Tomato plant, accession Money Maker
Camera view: horizontal (90 deg, fisheye); turntable rotation: 90 degrees
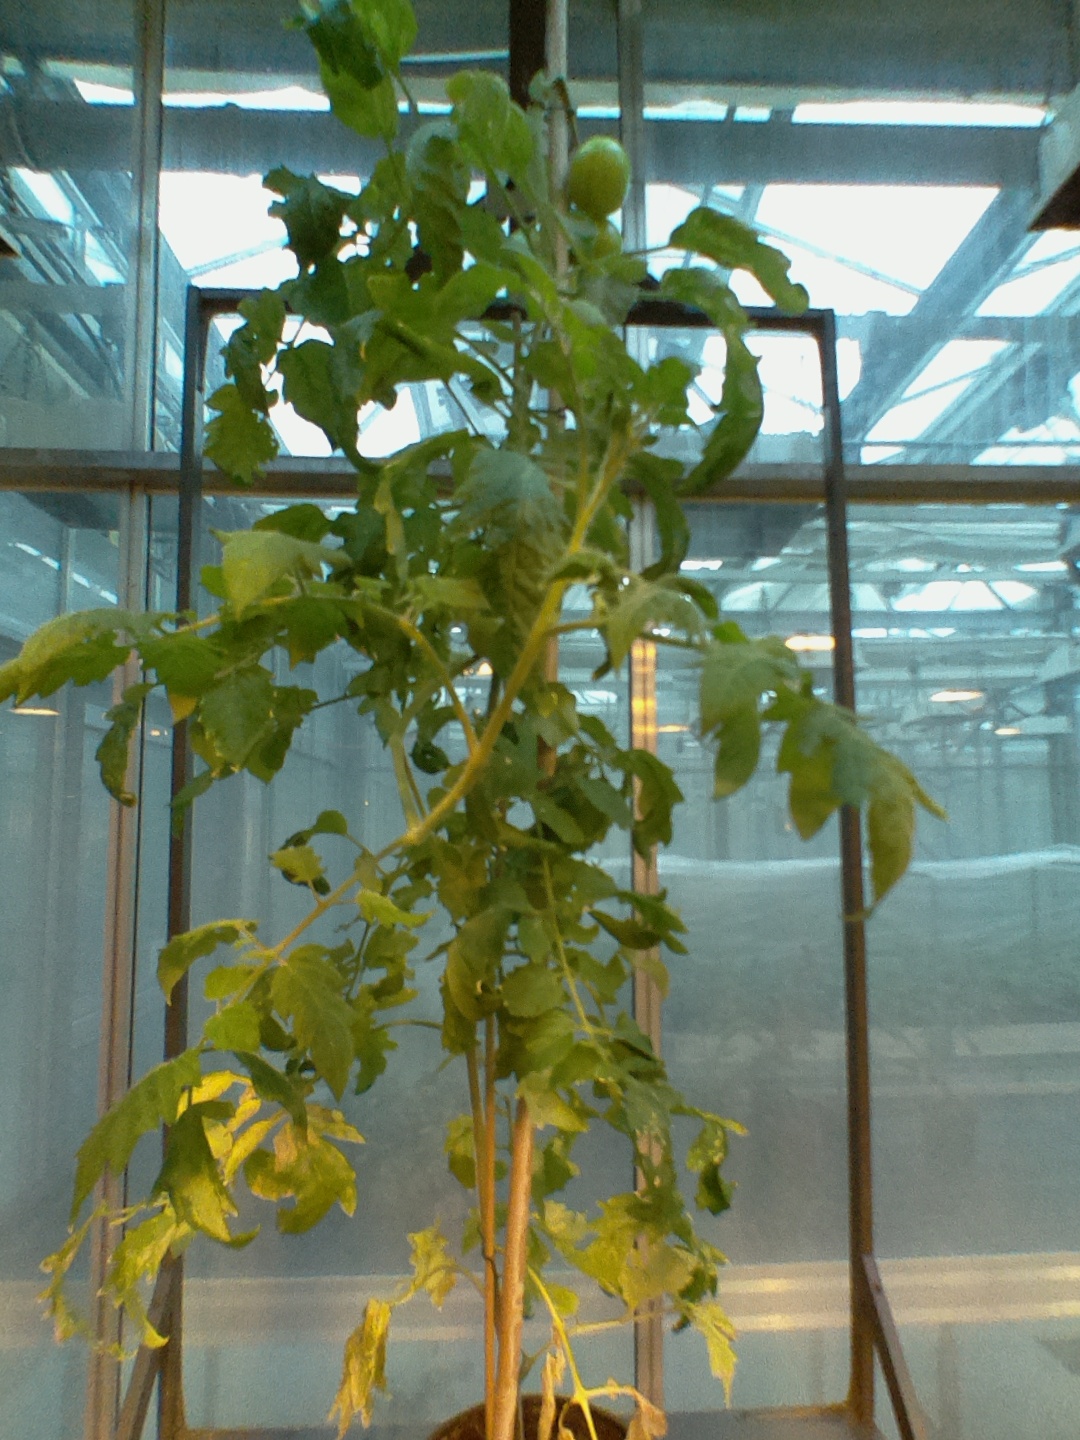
BBCH growth stage 76: 60%-70% of final fruit size